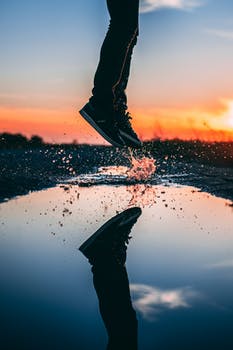
Label: No Watermark